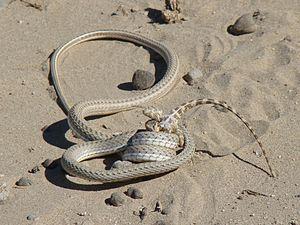
Psammophis lineolatus est une espèce de serpents de la famille des Lamprophiidae.